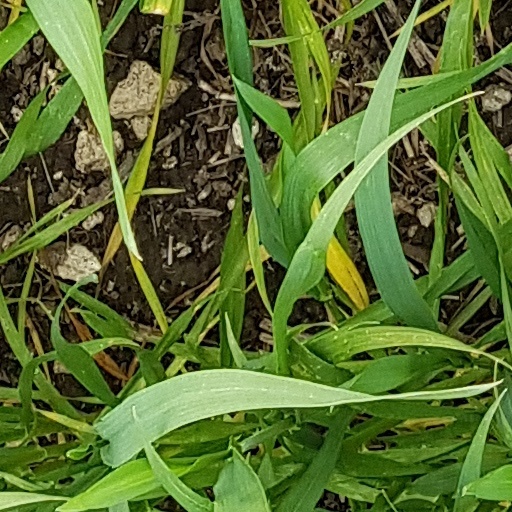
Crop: wheat